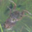
Label: frog